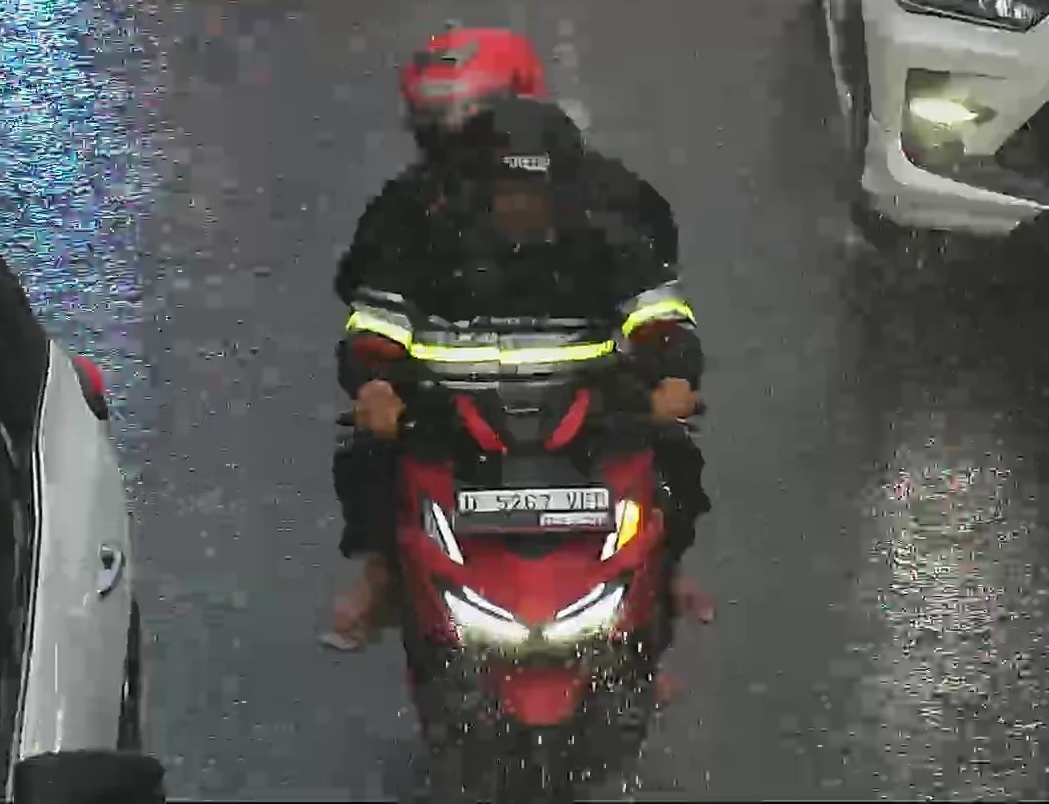
person-with-helmet: 2
person-without-helmet: 0